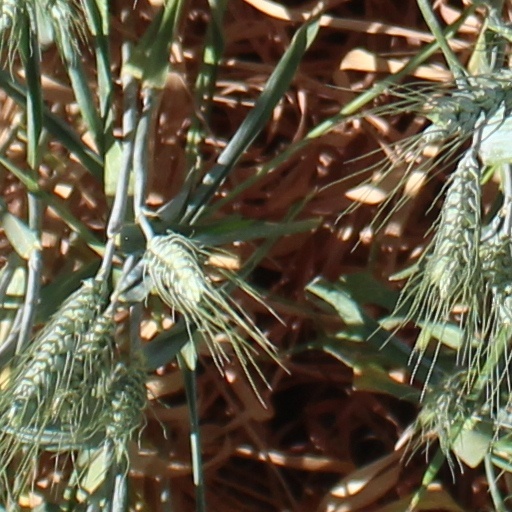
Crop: wheat